Hendrick Bogaert

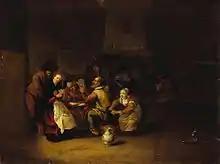
"Card-playing", the Hermitage, Saint-Petersburg

He was born in Amsterdam. According to the RKD he is known for genre works featuring farm scenes, and was the teacher of Joseph Mulder in 1672. Houbraken said Bogaert died in the Rotterdam "Gasthuis", or hospice, because he never saved money for his own old age. He lived life day-to-day, and was said to respond to friendly admonitions to think of his future for fear of landing in the gasthuis, with the comment "What's wrong with the hospice? Is it for Pigs?". Houbraken placed Bogaert's biography as a "bridge between the odor of brandywine coming from the painter Abraham Diepraam and the smell of poop from the engraver Joseph Mulder, who was his pupil".